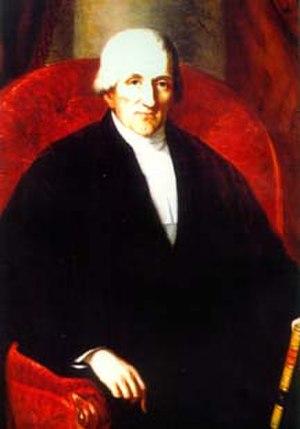
Le juge en chef du Québec est le nom porté par le juge en chef de la Cour d'appel du Québec.